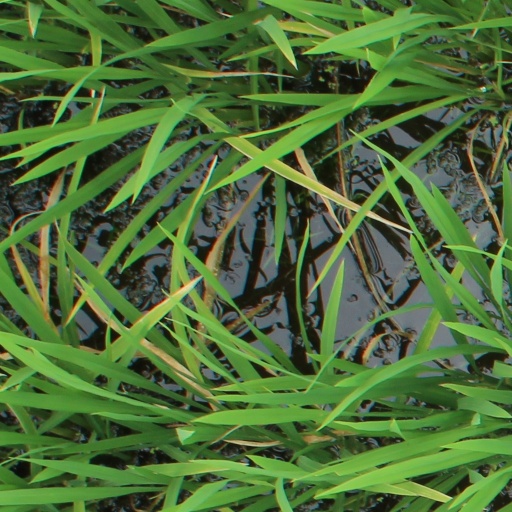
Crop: rice